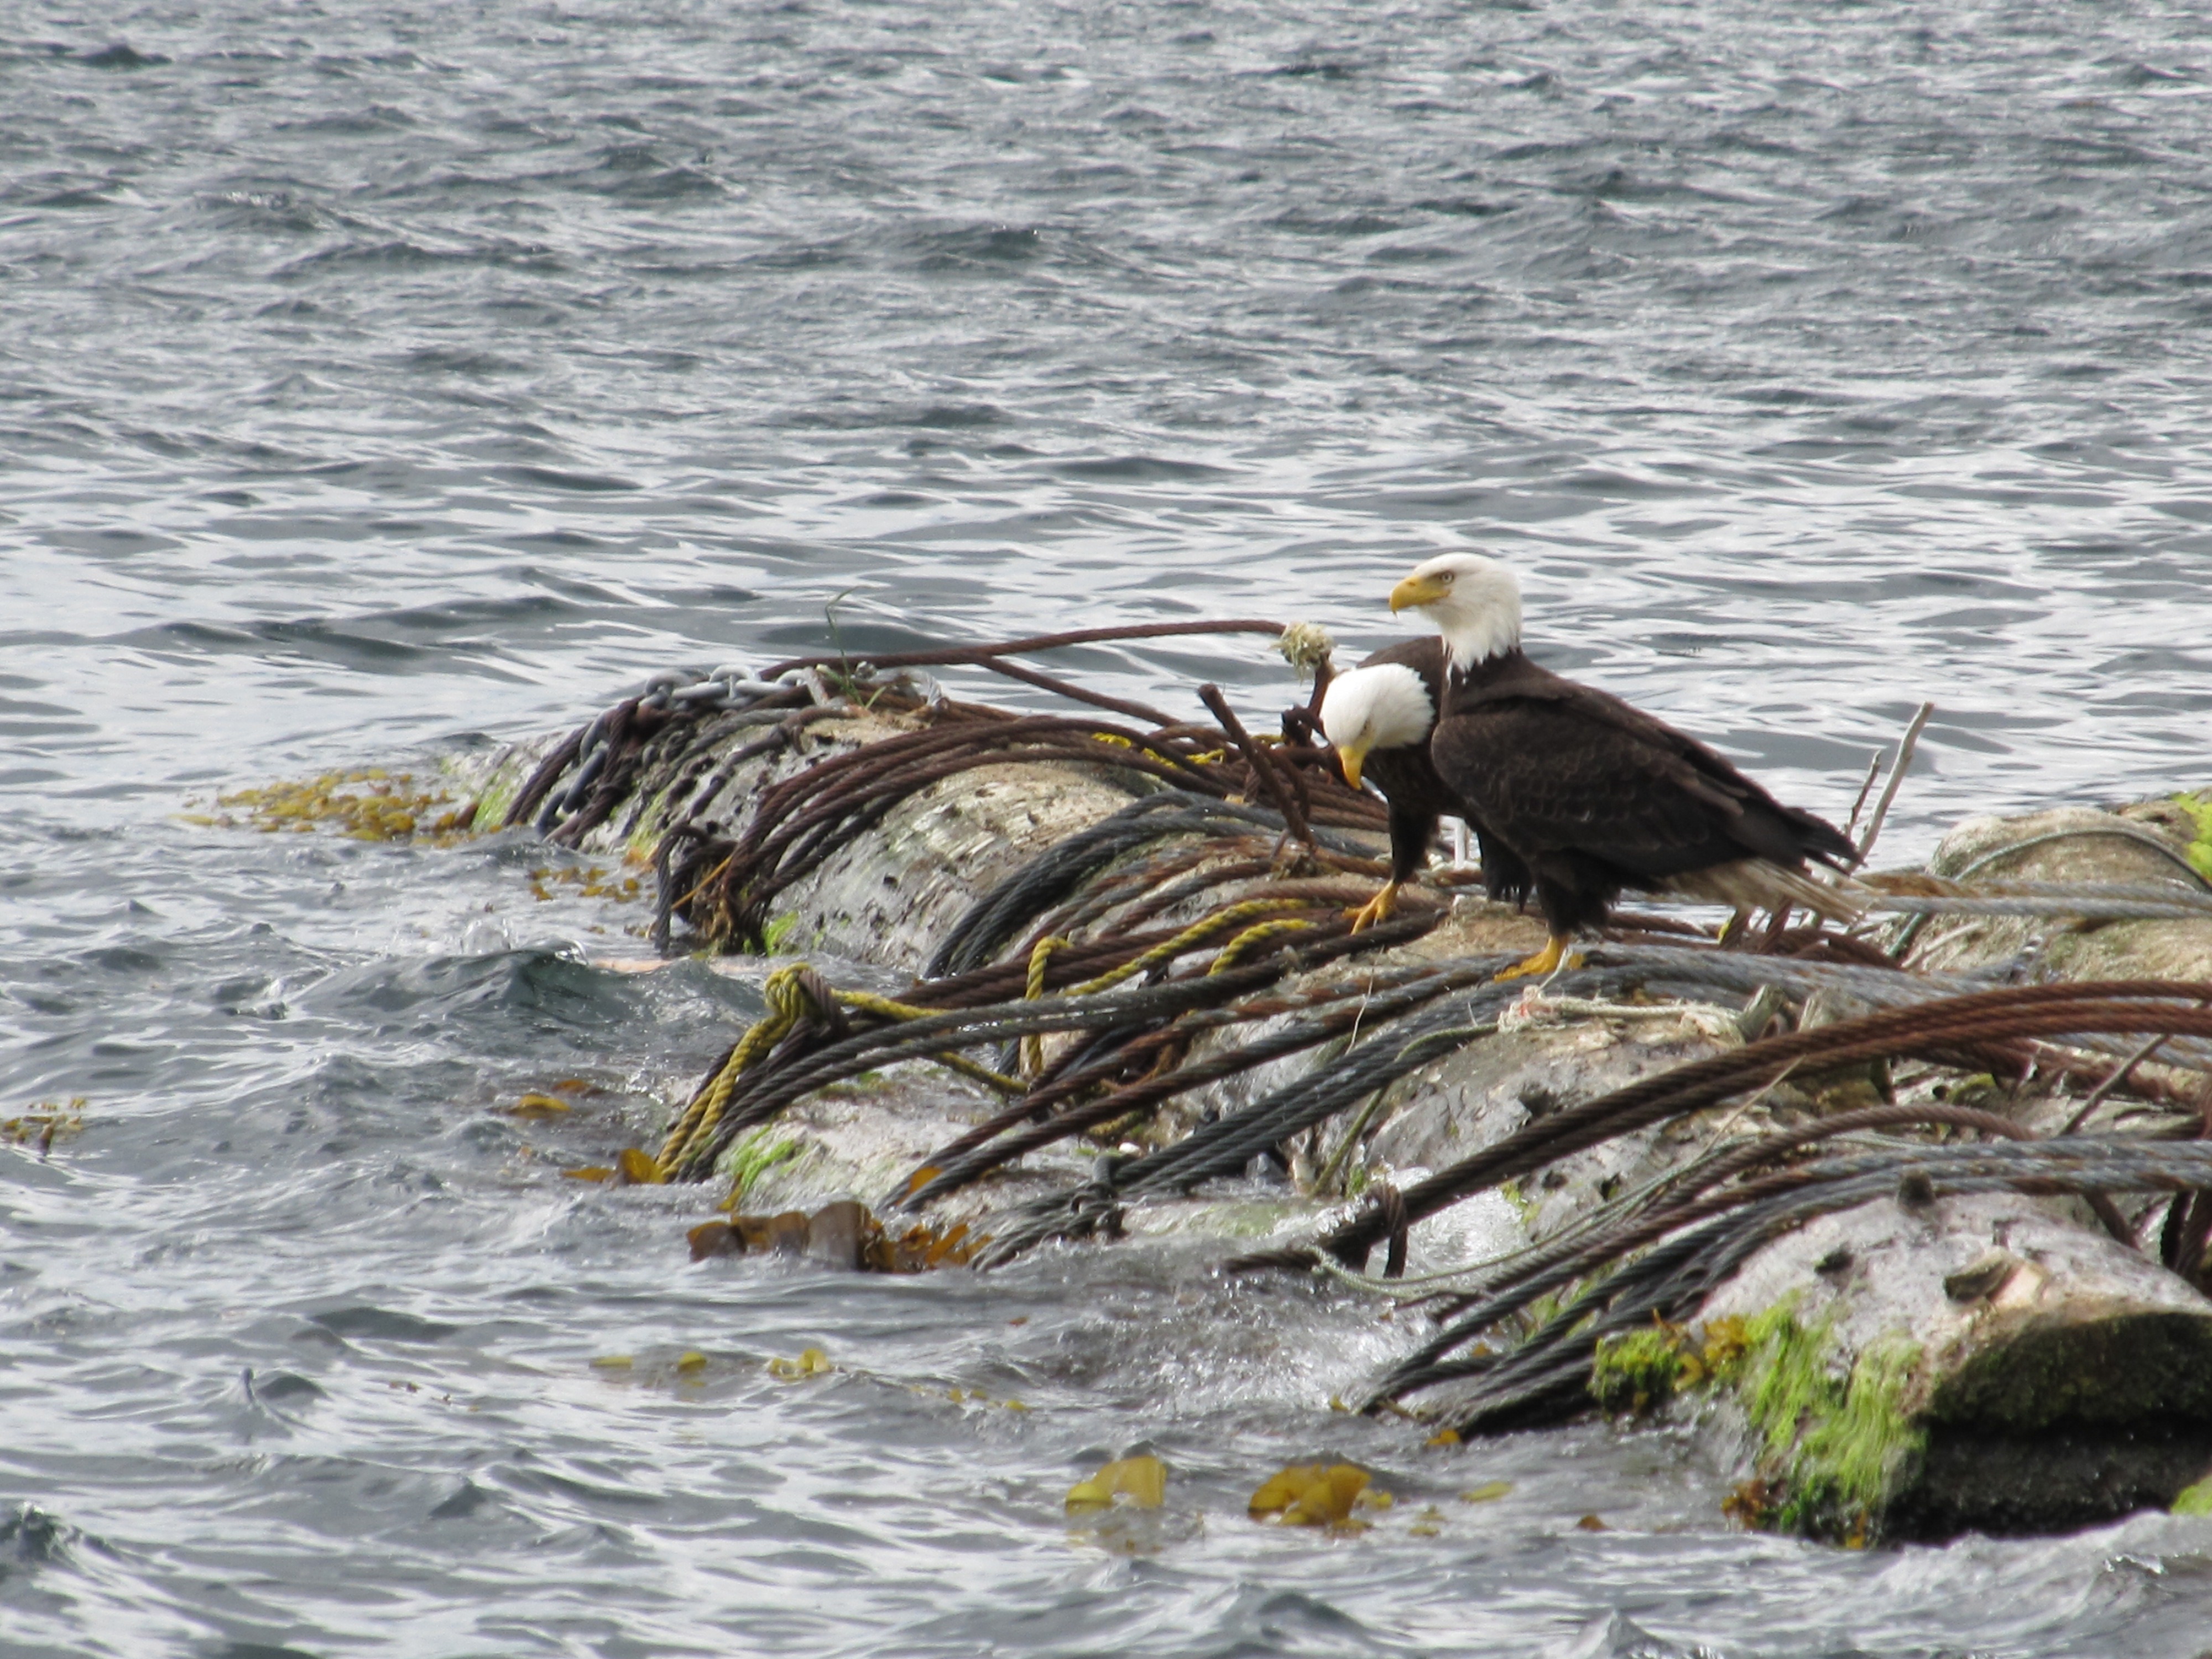
sea, bird, seabird, wildlife, fishing, fauna, raptor, bird of prey, bald eagle, birds, vertebrate, pair, cormorant, shorebird, eagles, sea eagle, haliaeetus leucocephalus, white tailed eagle, perching bird